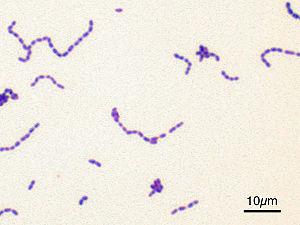
La famille des Streptococcaceae est une famille de bactéries de l'ordre des Lactobacillales.